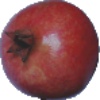
Label: pomegranate